Lonlay-le-Tesson

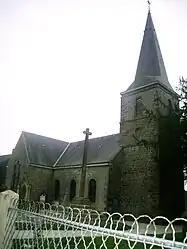
The church in Lonlay-le-Tesson

Lonlay-le-Tesson is a commune in the Orne department in north-western France.